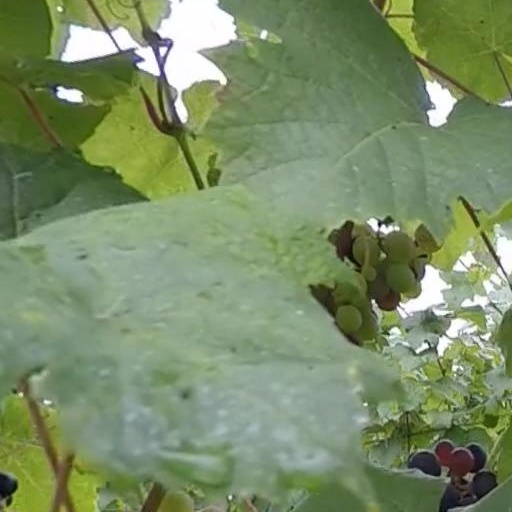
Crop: grape